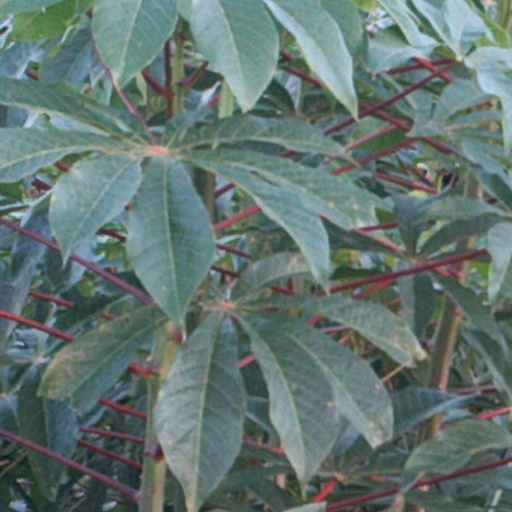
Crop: cassava